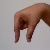
The image shows a hand gesture representing the letter 'Q' in Indian Sign Language.